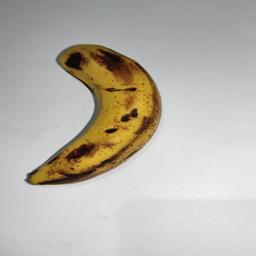
Banana variety: Sagor Kola